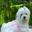
Label: dog